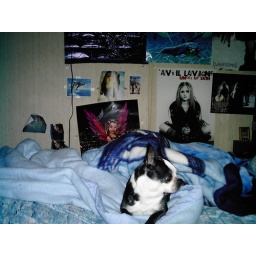
B.j. in my bed AGAIN shes so cute